Great Britain national rugby league team

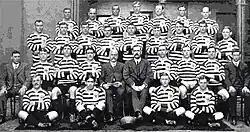
The first British touring team.

The first British tour of the Southern Hemisphere began on 4 June 1910 captained by James Lomas. The Northern Union played New South Wales in front of 33,000 spectators in Sydney, losing 28–14. But they won the first test in Sydney against Australia 27–20 in front of 42,000 at the old Sydney Showground. They then won the second test in Brisbane 22–17. The tourists also recorded a 13-all draw against a combined Australasian side in front of over 42,000 at the Agricultural Ground. These tests have been credited as making rugby league the predominant code of rugby football in Australia, a situation which continues to this day. Upon arriving in Auckland on 17 July, the team was accorded a mayoral reception. On 30 July, they defeated New Zealand 52–20.